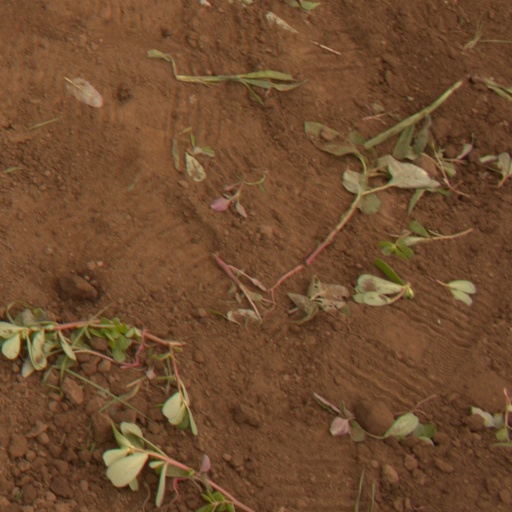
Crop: soybean